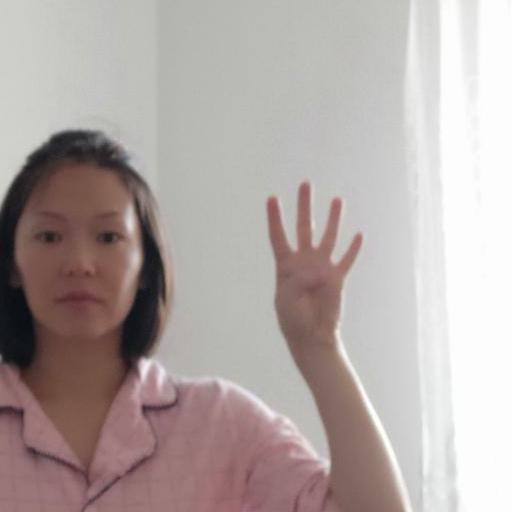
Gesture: four